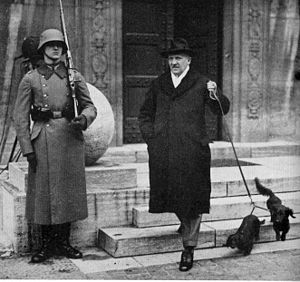
Kurt von Schleicher
Sleicher ved sin fratrædelse som kansler i 1933
Kurt von Schleicher var en tysk general og politiker. Han var fra 1929 chef for den såkaldte Wehrmachtabteilung i rigsforsvarsministeriet, aktiv som reaktionær intrigemager og medansvarlig for indsættelsen af kabinettet von Papen, som han senere var hovedansvarlig for at styrte. Fra den 3. december 1932 til den 28. januar 1933 var han rigskansler og søgte forgæves at afværge Hitlers magtovertagelse. Han blev myrdet i sit eget hjem af nazisterne under "De lange knives nat" i juni 1934.